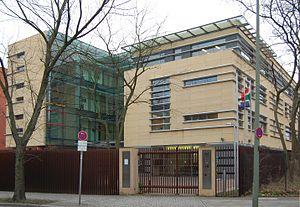
L’Ambassade d'Afrique du Sud en Allemagne est la mission diplomatique de la République d'Afrique du Sud en République fédérale d'Allemagne.